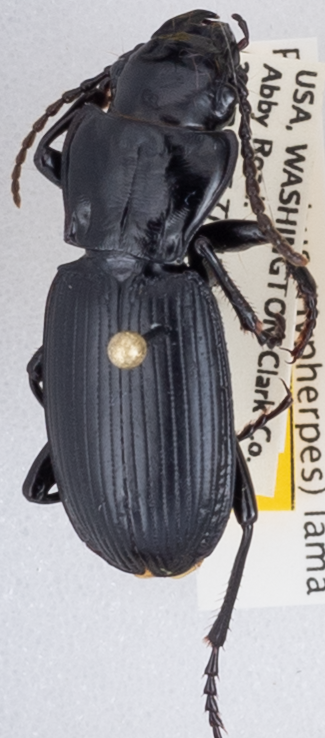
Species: Pterostichus lama
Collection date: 2018-08-21
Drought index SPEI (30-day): -1.85
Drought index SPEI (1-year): -0.572
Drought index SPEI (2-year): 0.71